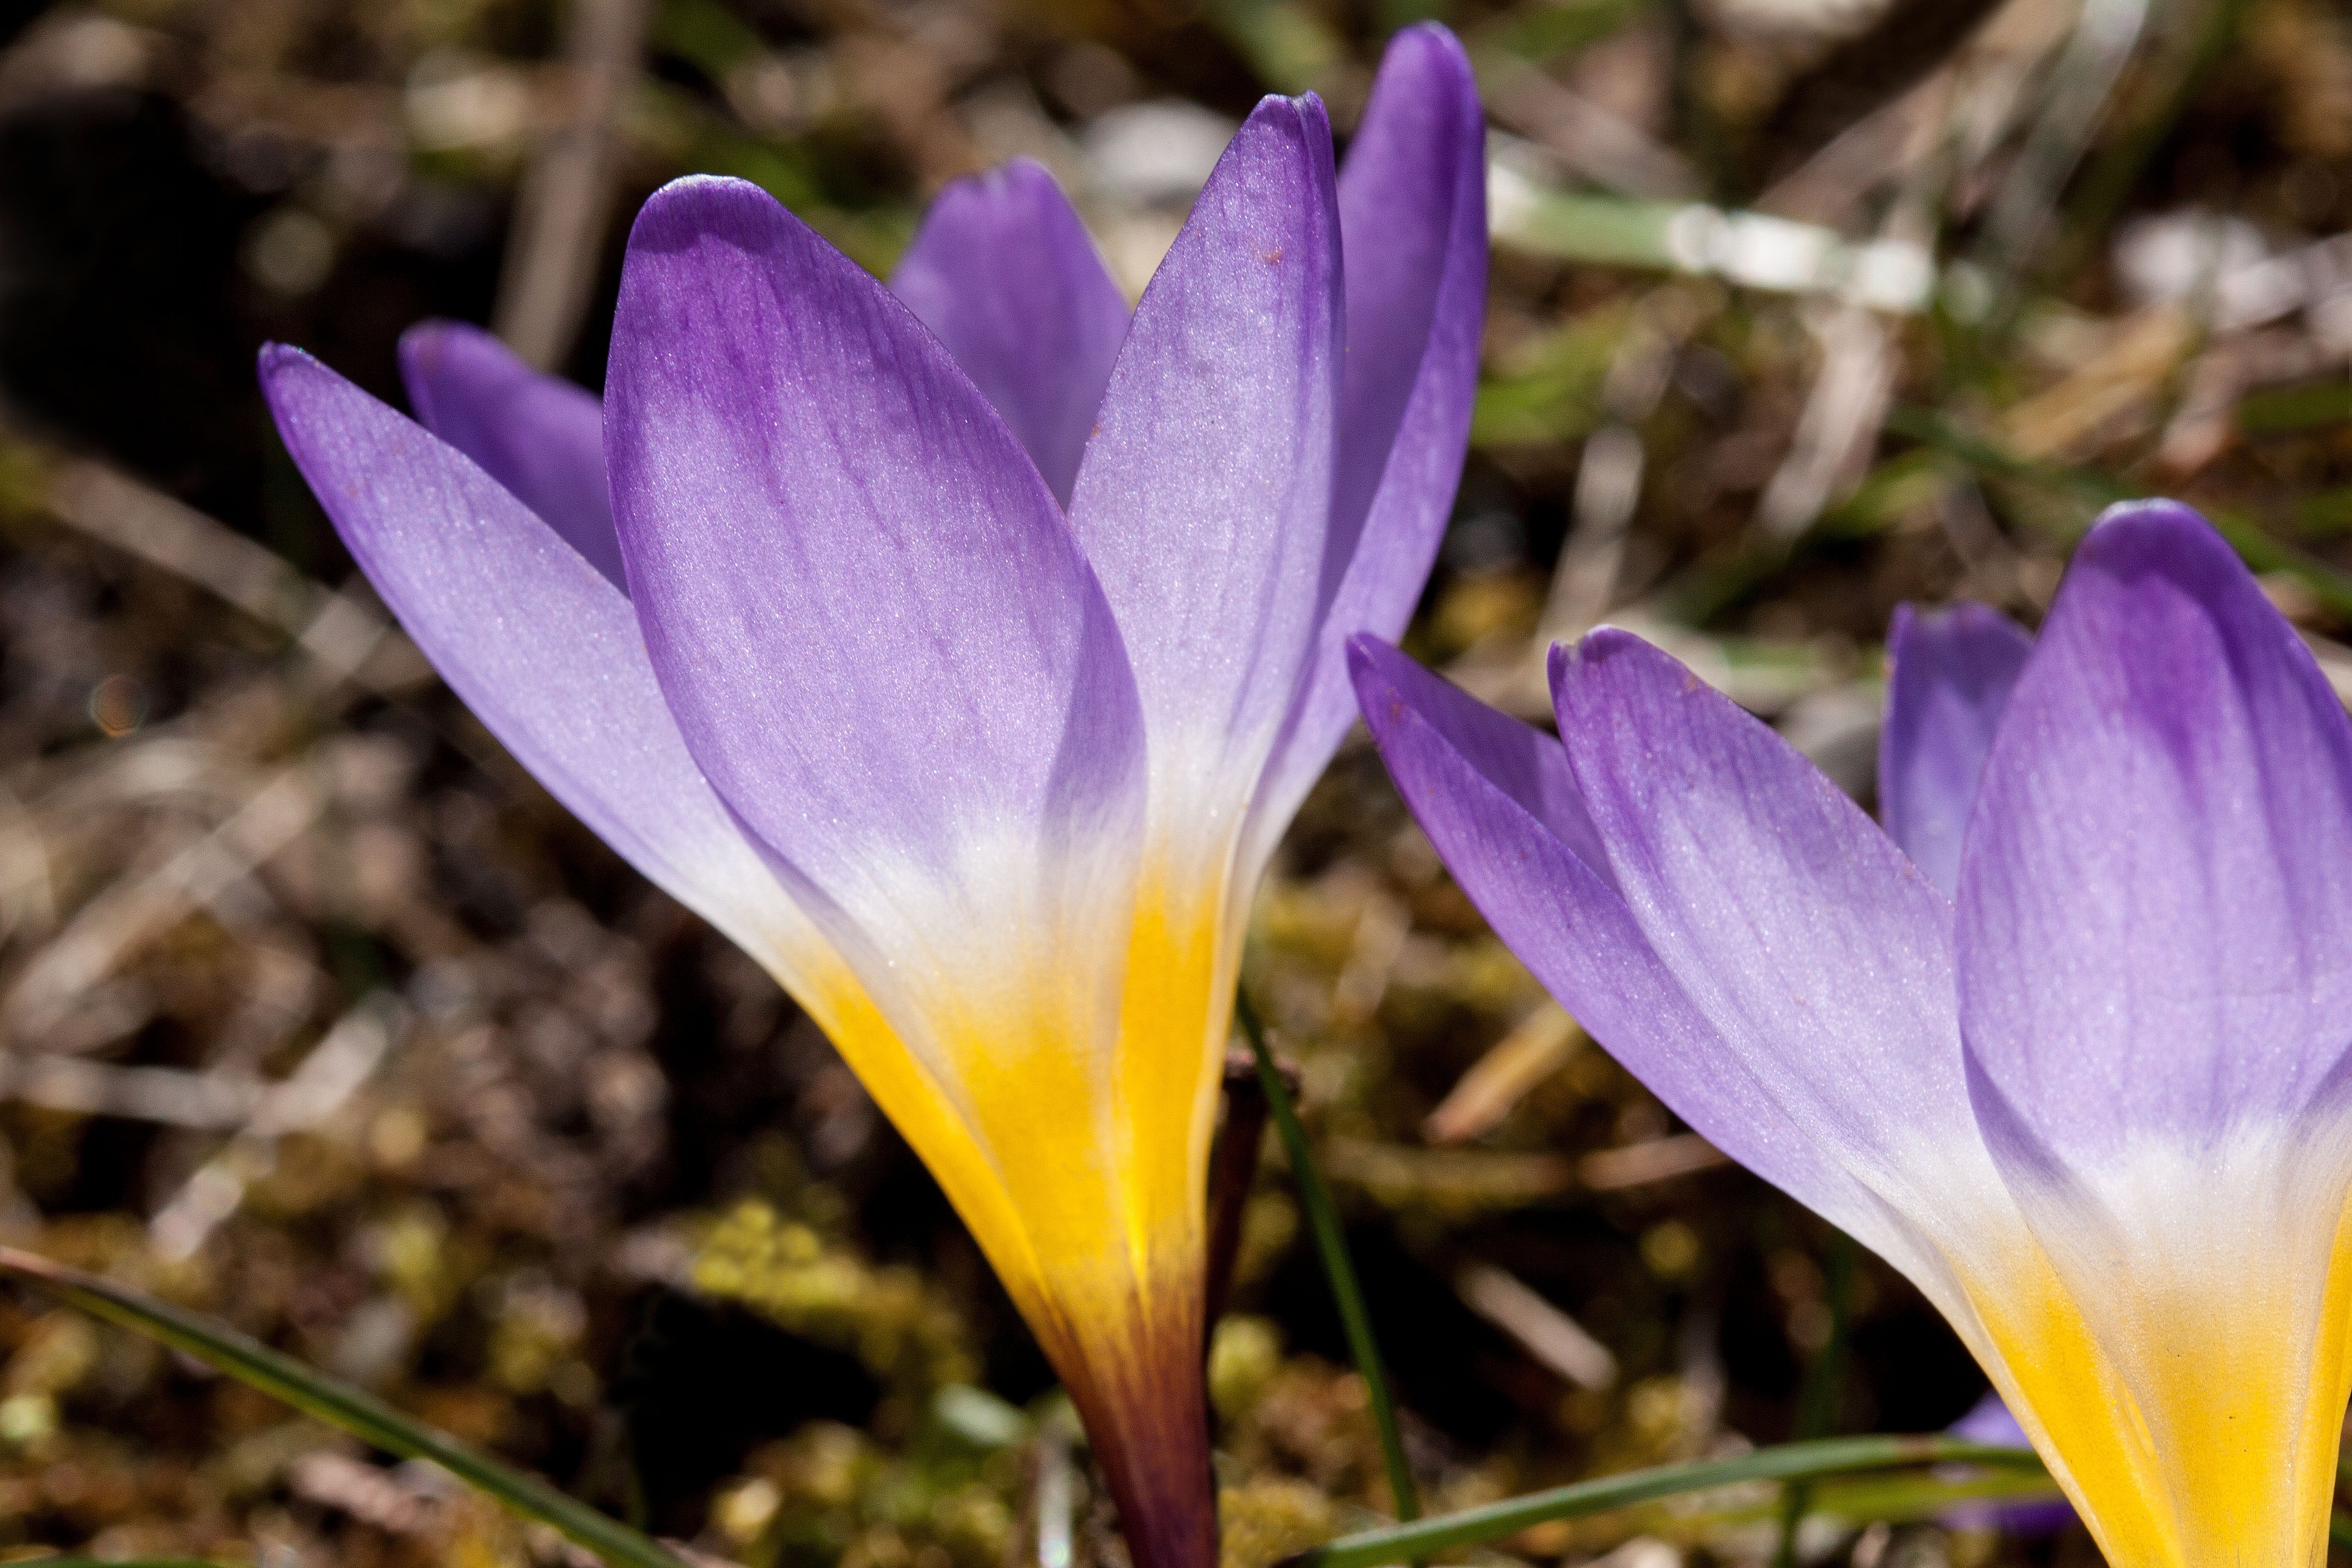
flower, cretan crocus, flowering plant, tommie crocus, petal, spring crocus, plant, purple, crocus, spring, snow crocus, saffron, Siberian fawn lily, saffron crocus, iris family, violet family, wildflower, perennial plant